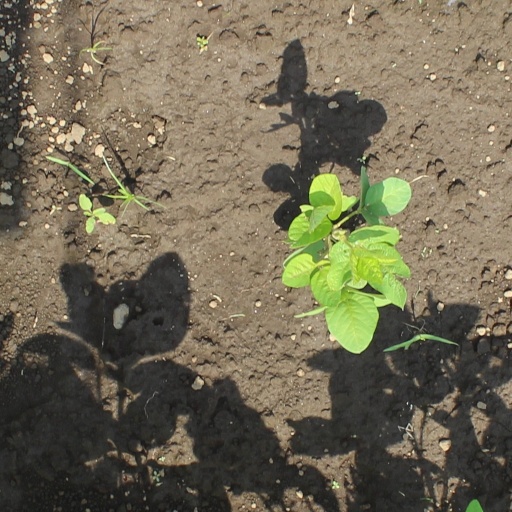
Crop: soybean